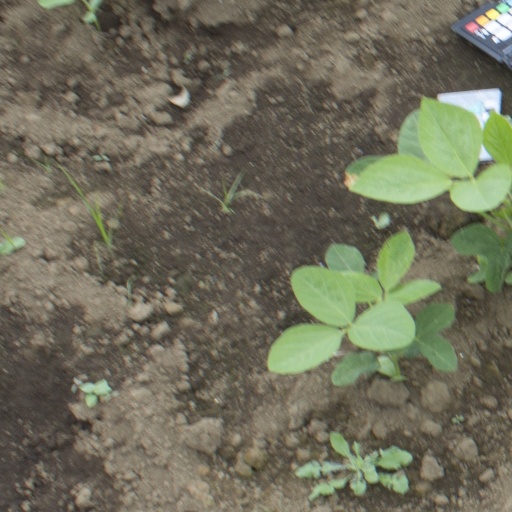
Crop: soybean